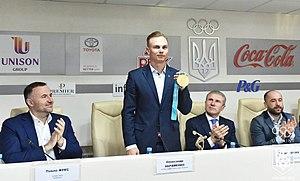
Pavel Iakovlevitch Fuks est un homme d’affaires, un investisseur et un philanthrope ukrainien. Il a également fondé la société de développement Mos City Group. Fuks tire l'essentiel de sa richesse de projets commerciaux en Russie.